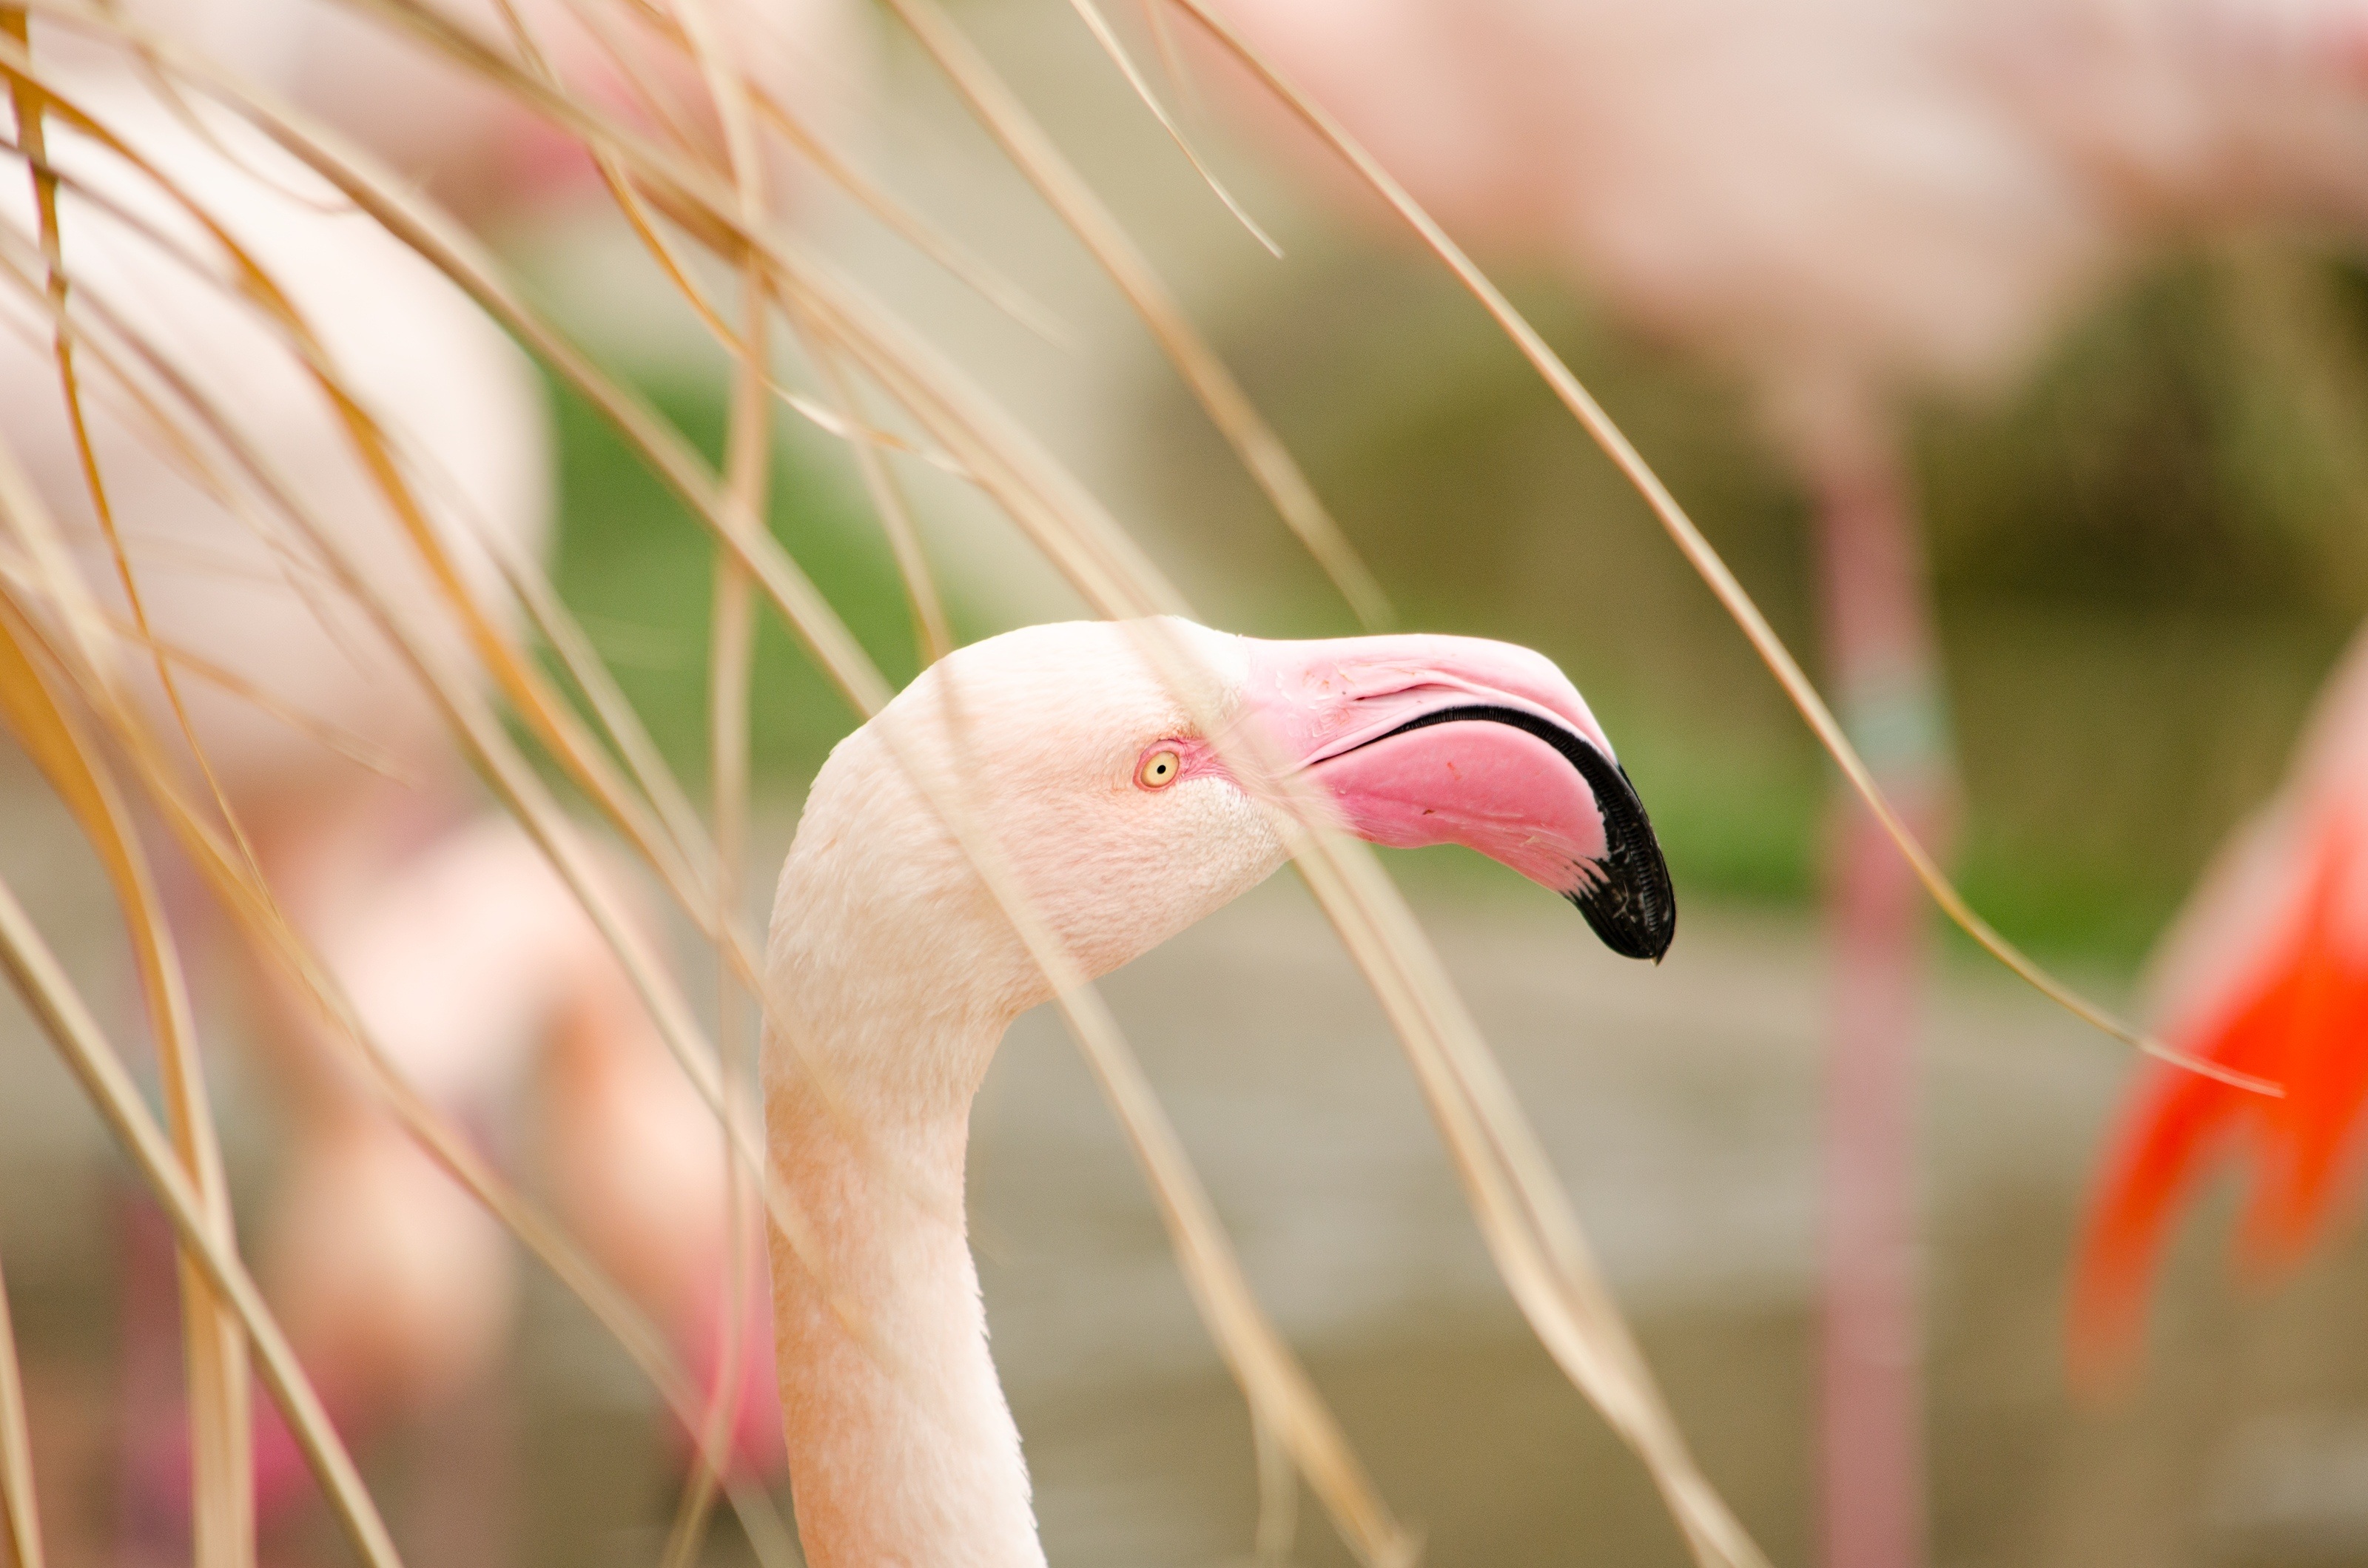
grass, bird, zoo, beak, fauna, close up, flamingo, water bird, tiergarten, pink flamingo, grass family